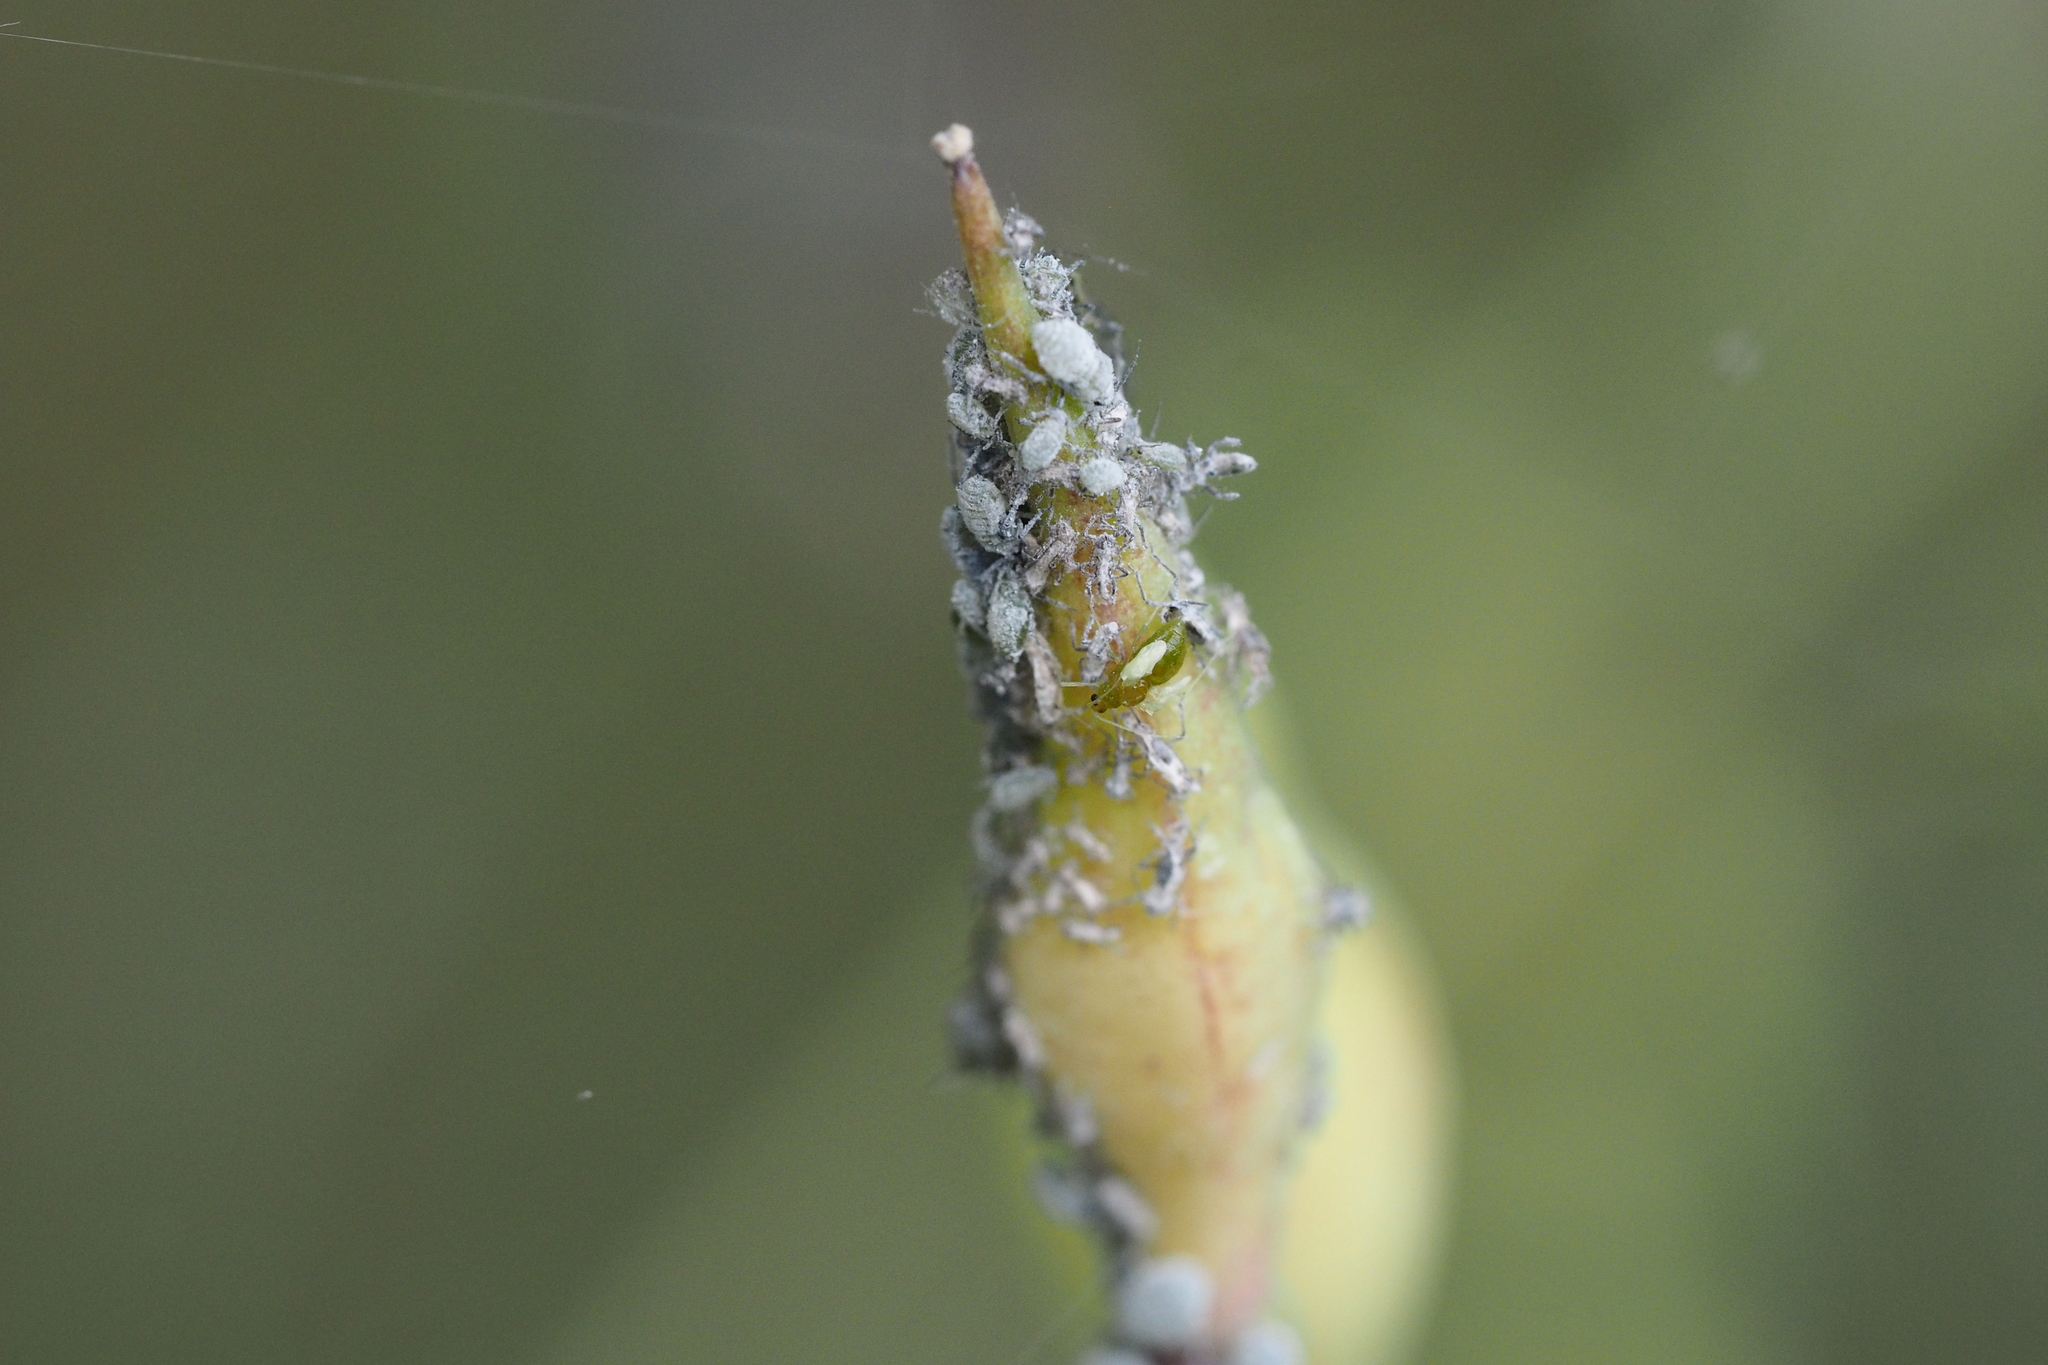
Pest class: cabbage_aphid